List of New England Patriots head coaches

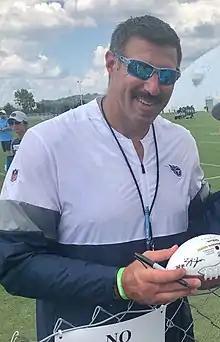

The New England Patriots are a professional American football team based in Foxborough, Massachusetts. They are a member of the East Division of the American Football Conference (AFC) in the National Football League (NFL). The team began as the Boston Patriots in the American Football League, a league which merged with the National Football League before the 1970 season.